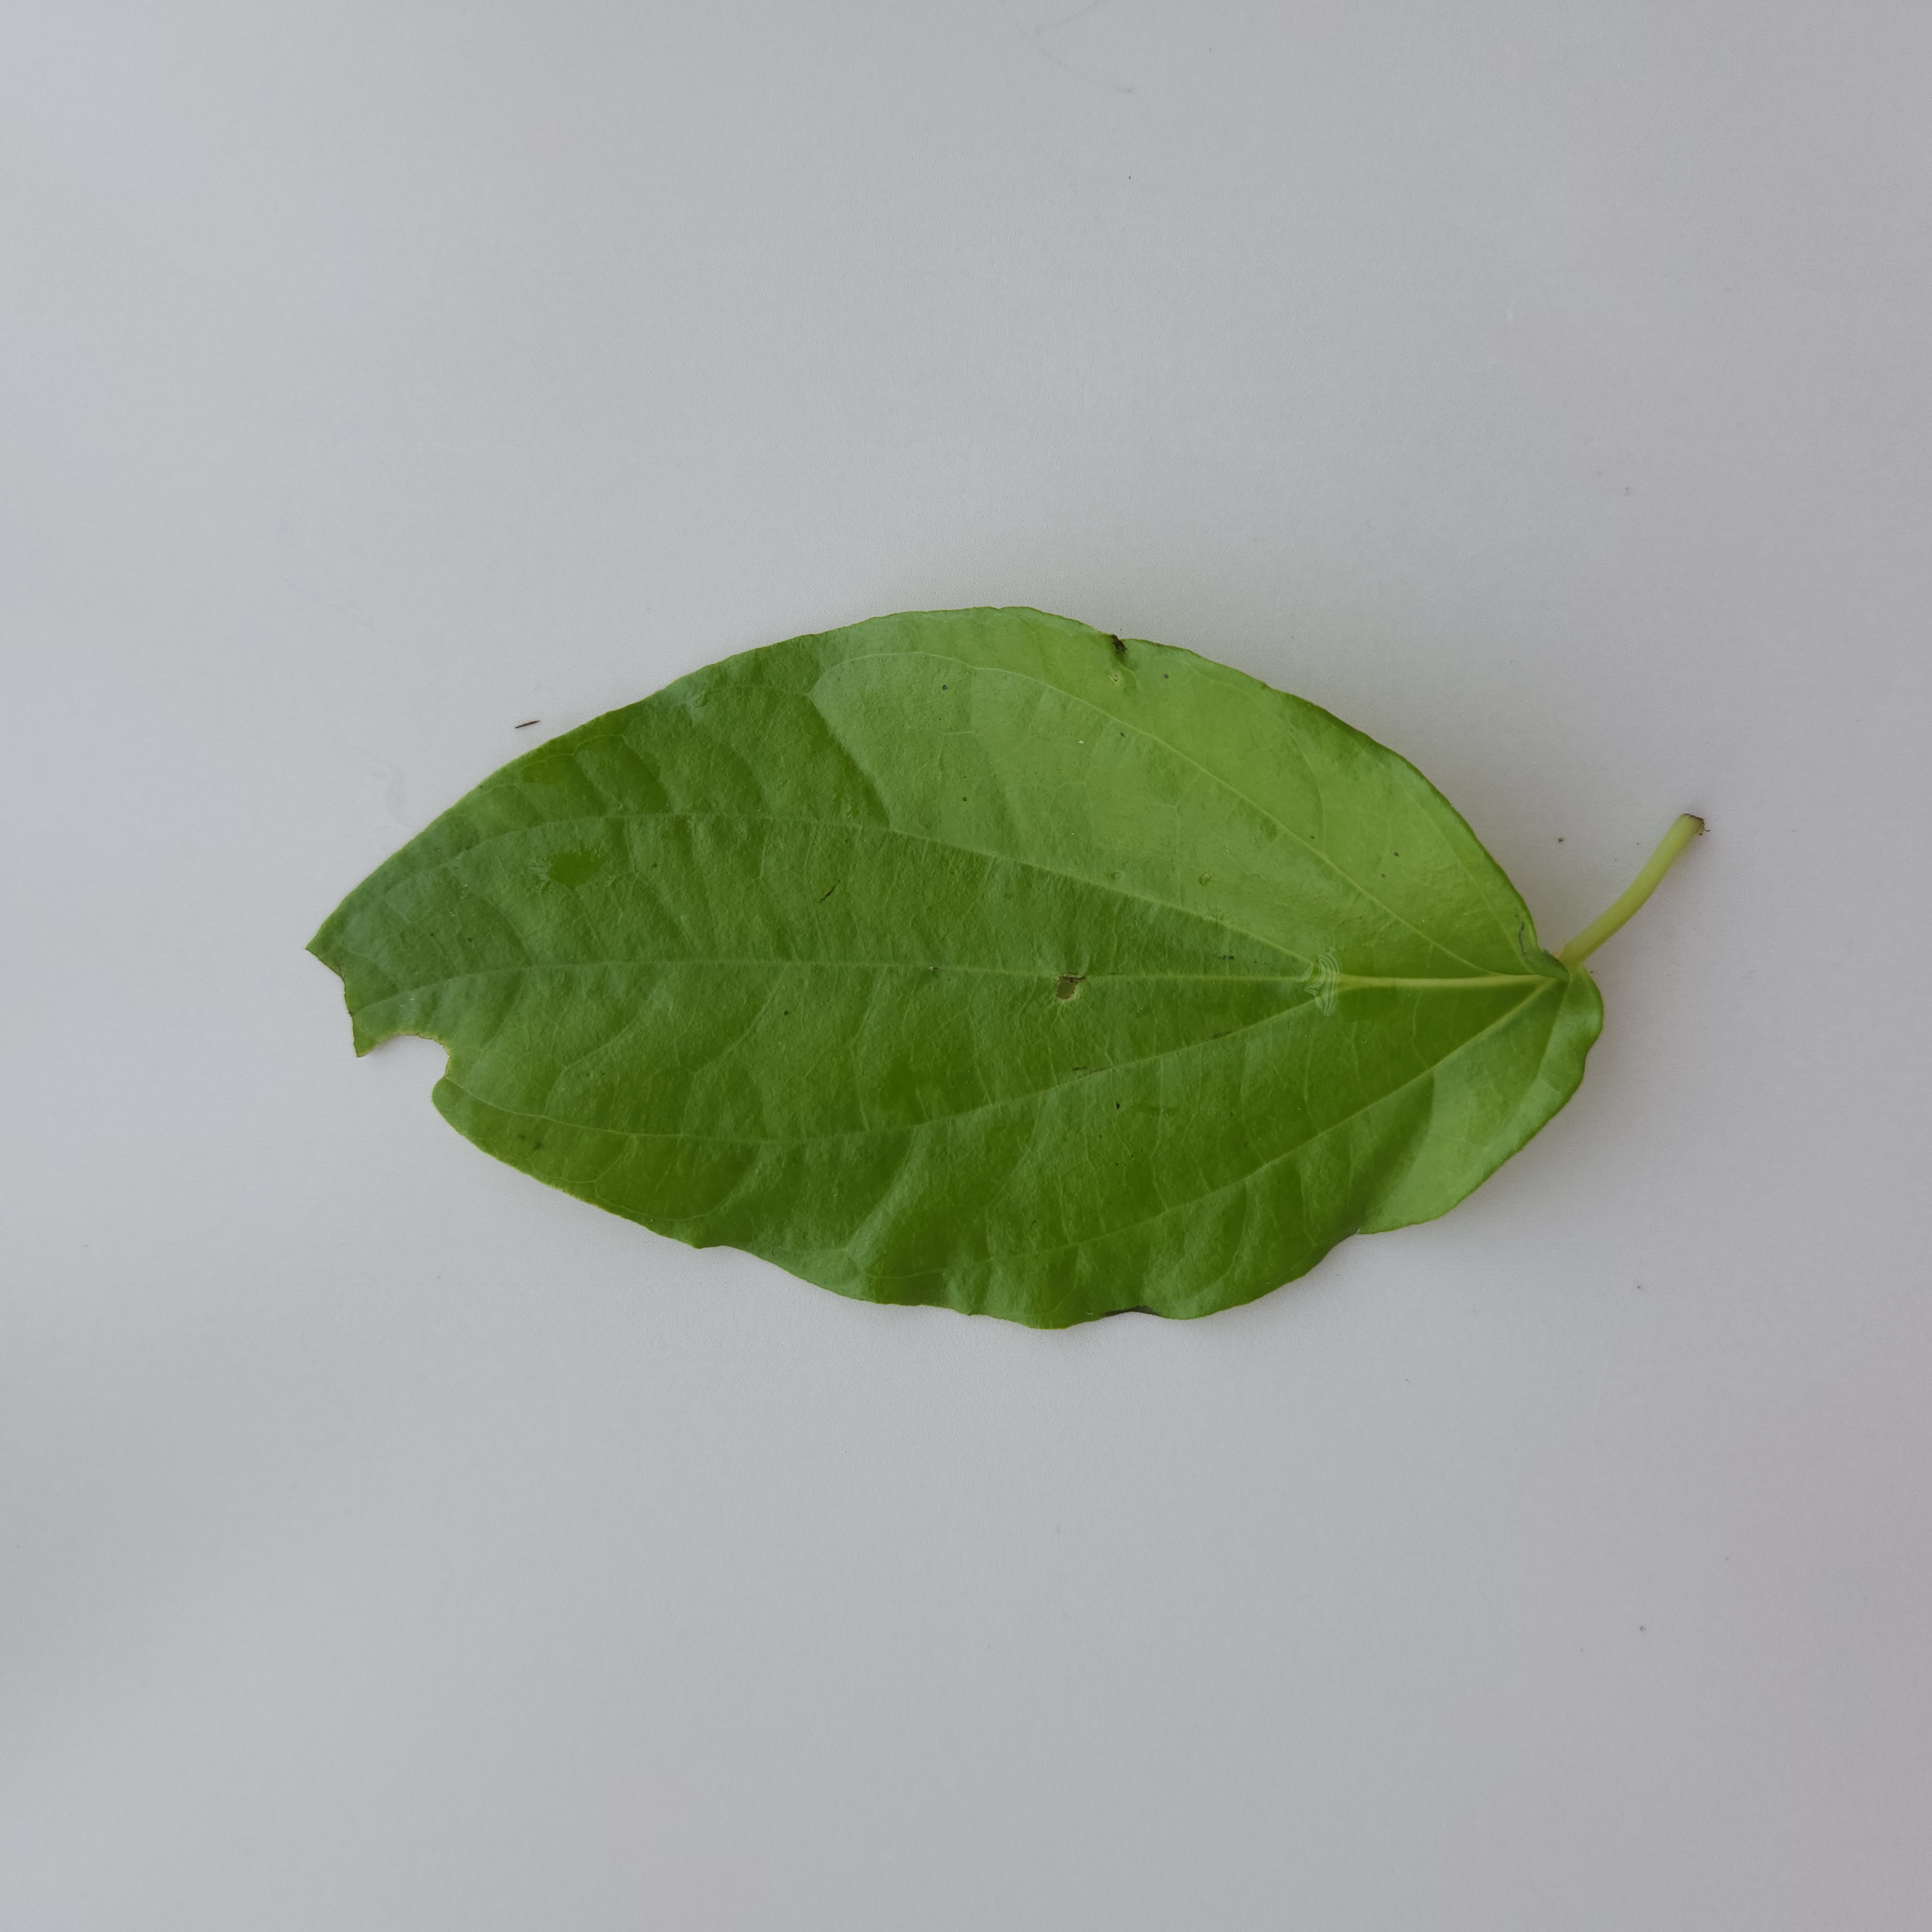
Label: Diseased